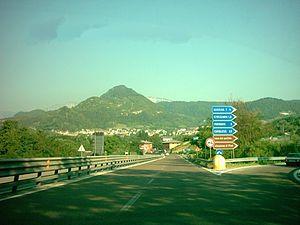
Le transport dans le Trentin-Haut-Adige consiste en un système d'infrastructure divisé en lignes ferroviaires, aéroportuaires, autoroutières, routières et lacustres.